2017–18 Bengaluru FC season

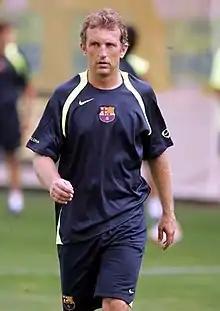
Albert Roca, Bengaluru FC's head coach for 2016–17 season

Midway through the season, Bengaluru FC parted ways with the assistant coach Carles Cuadrat owing to health concerns. He was replaced by former FC Barcelona youth coach, Marc Huguet.